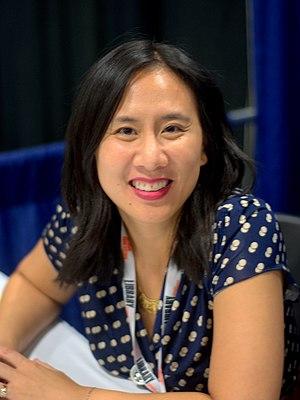
Celeste Ng, née le 30 juillet 1980 à Pittsburgh, est une écrivaine américaine.